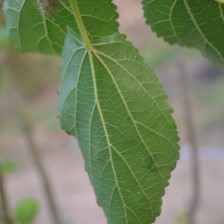
Variety: ChiangMaiBuriram60